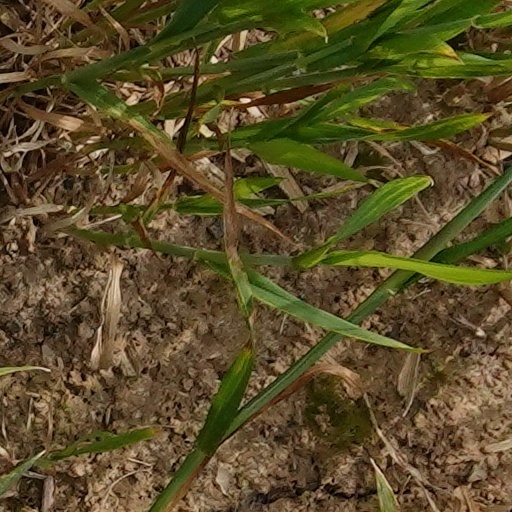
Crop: wheat